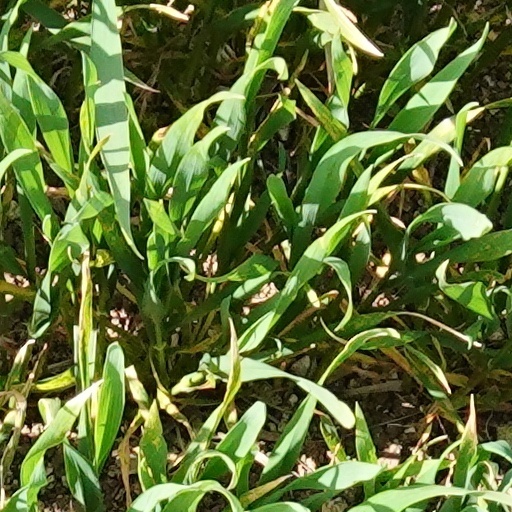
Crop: wheat